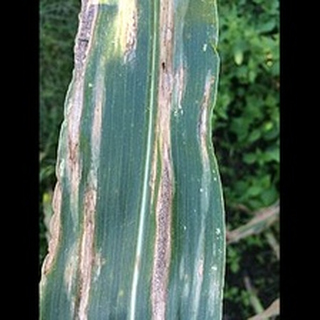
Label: corn_northern_leaf_blight